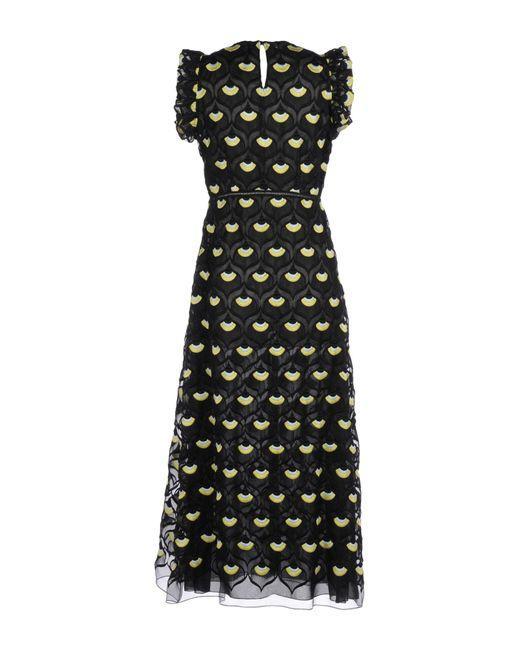
Schwarzes ärmelloses langes Kleid mit gelbem Musterdesign